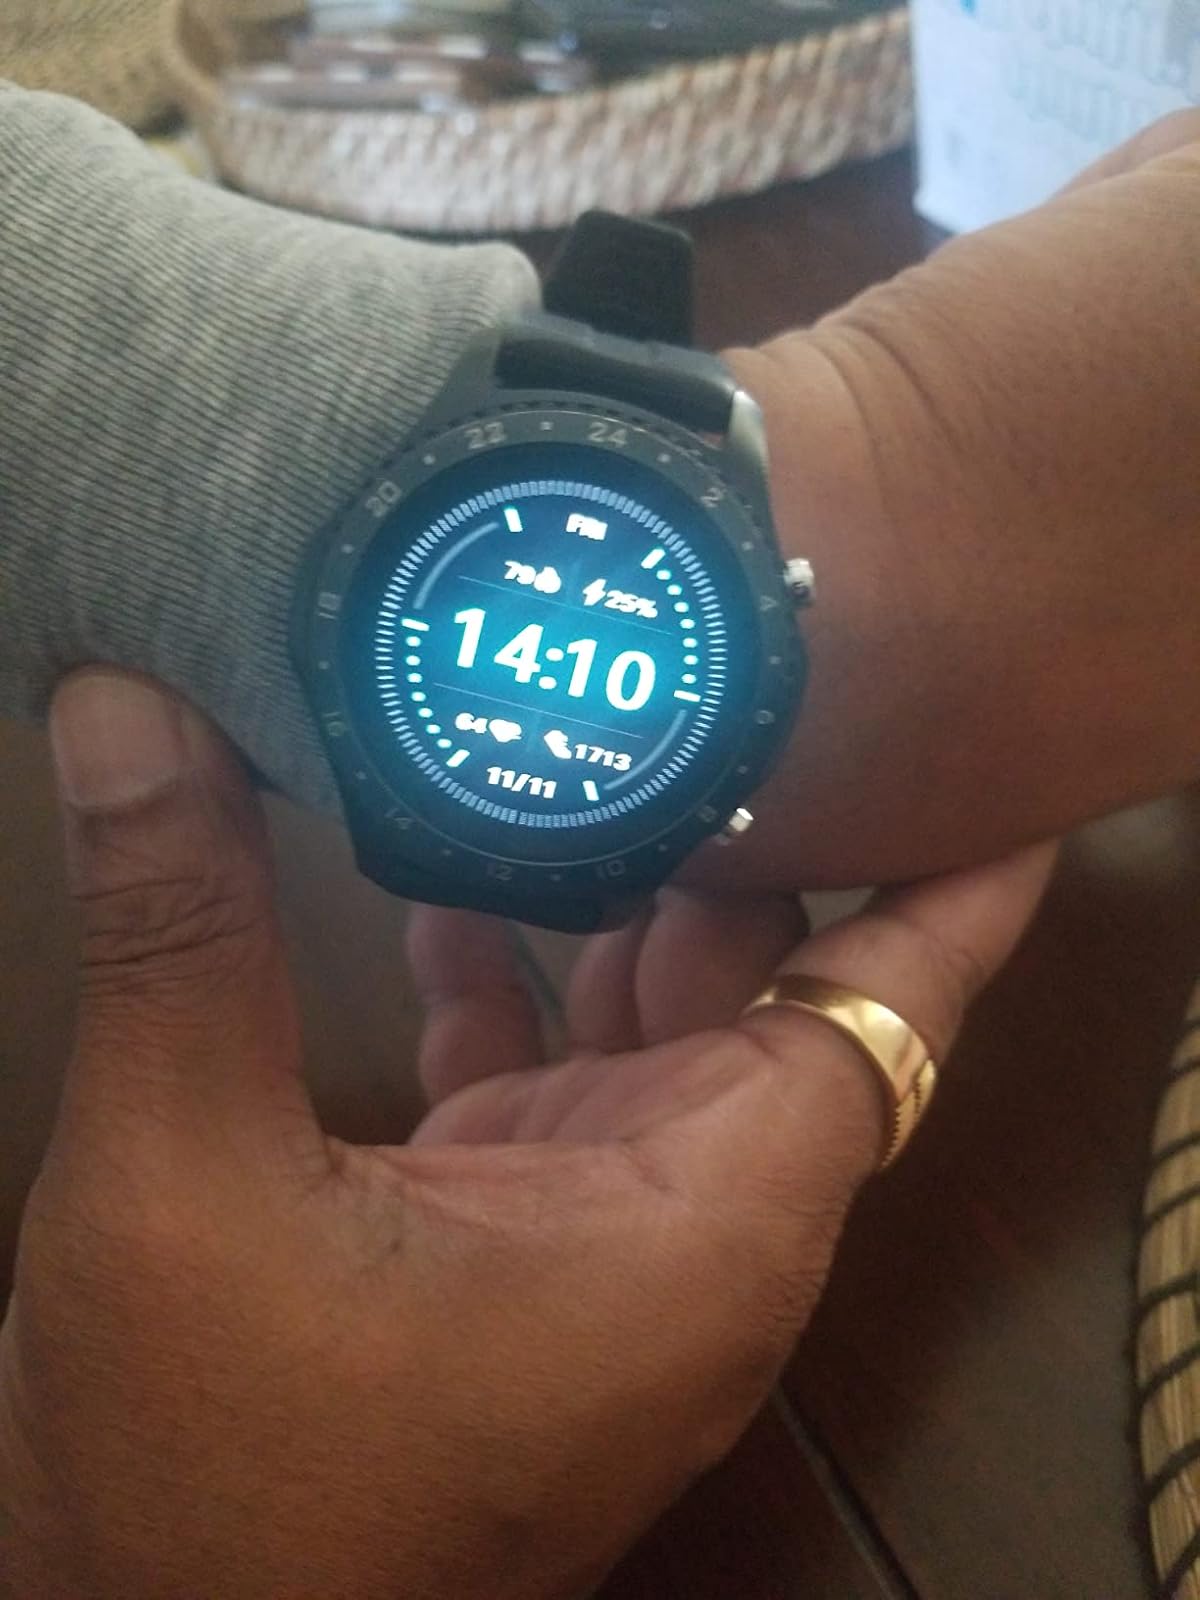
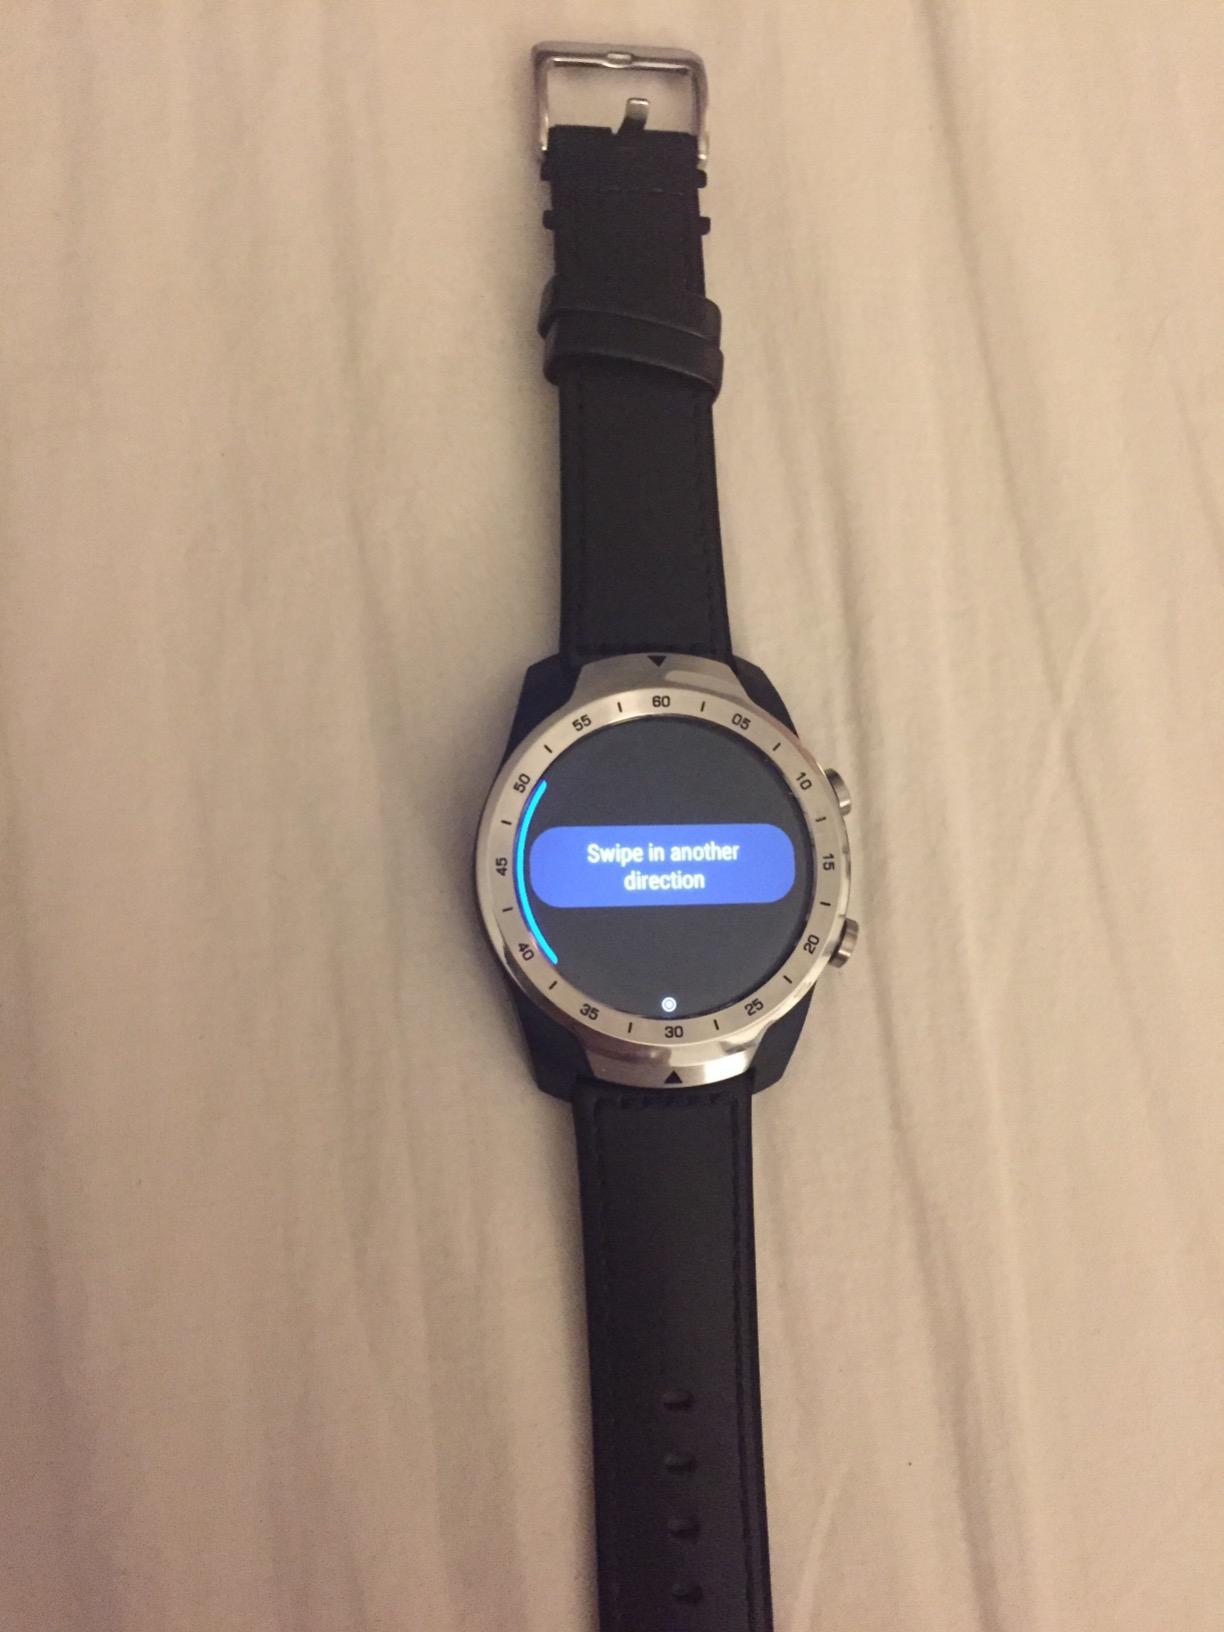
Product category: smartwatch
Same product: no